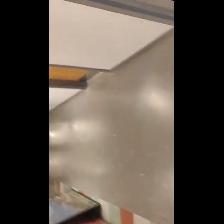
Label: NonHuman